Doug Hawkins

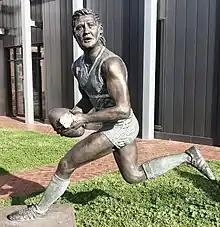
Statue of Hawkins outside Braybrook Hotel

Douglas James Hawkins (born 5 May 1960) is a former Australian rules footballer who represented and in the Australian Football League (AFL). He also enjoyed a brief career in media and ran for the Senate, as a member of Palmer United Party, in the 2013 Australian federal election.